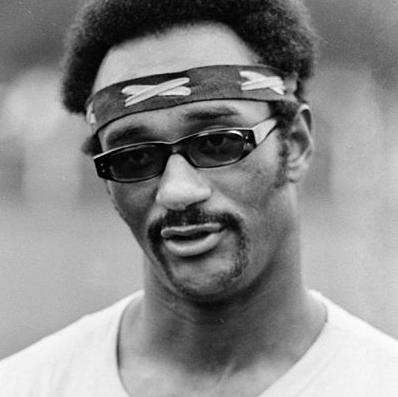
Age: 24